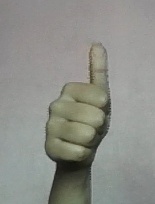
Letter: aleff